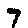
Label: 7